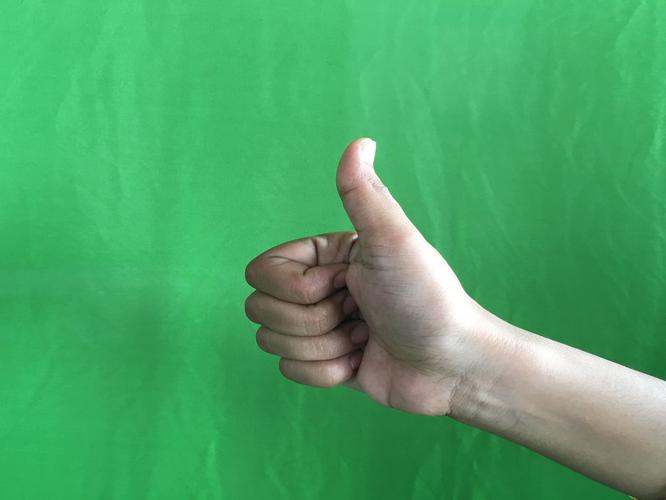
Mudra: Sikharam
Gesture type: single_hand